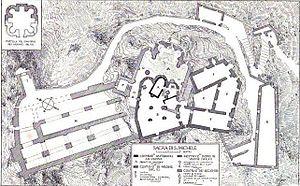
L’abbaye Saint-Michel-de-la-Cluse est une abbaye catholique située à 30 km à l'ouest de Turin, sur le mont Pirchiriano, à l'entrée du val de Suse, sur les communes de Sant'Ambrogio di Torino et de Chiusa di San Michele. Elle se trouve sur l'un des itinéraires historiques de la via Francigena.